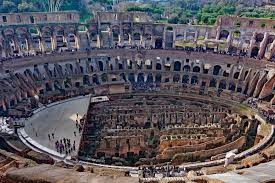
Landmark: Roman Colosseum